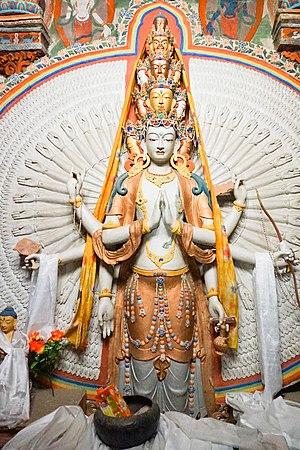
Statue de Avalokiteshvara dans le Chenrezi Lhakhang au monastère de Lamayuru, Ladakh, Inde
Yung Drung Tharpa Ling, appelé aujourd'hui Lamayuru, est le plus ancien monastère tibétain du Ladakh appartenant aujourd'hui à la lignée Drikung de l'ordre Kagyupa. Il est situé à 127 km à l'ouest de Leh, la capitale du Ladakh, dans le district de Kargil sur la route de Srinagar - Kargil - Leh, à une altitude de 3 510 m.